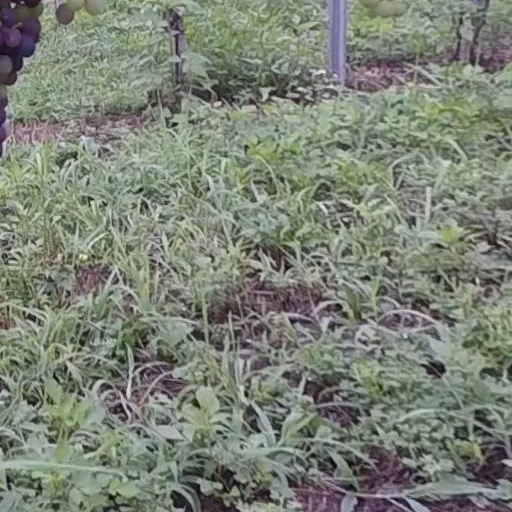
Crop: grape